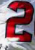
Number: 2